Yokohama City Transportation Bureau

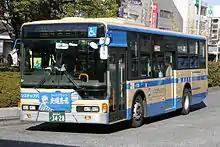
A fleet of Yokohama Municipal Bus

City bus services encompass 156 regular and sightseeing bus routes with 1,345 bus stops and a fleet of 1,002 vehicles.